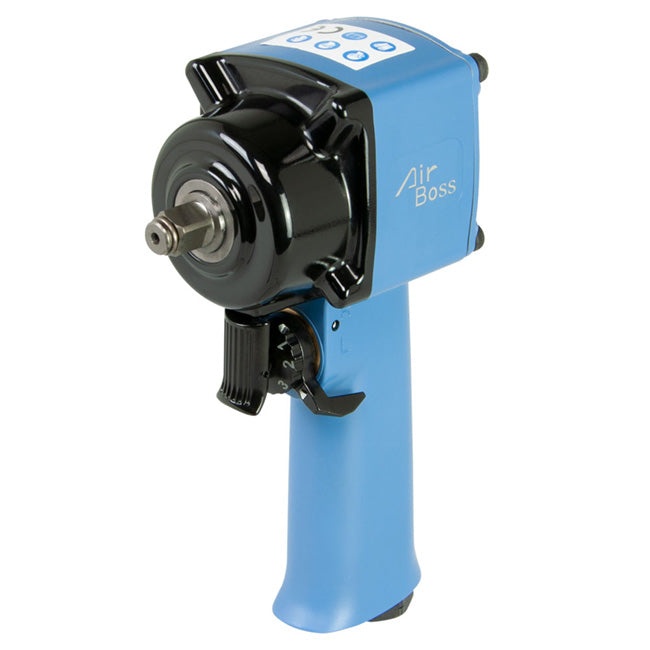
Ken-Tool 26400 Air Boss Pneumatic Tools
Description Ken-Tool 26400 Air Boss Pneumatic Tools Model: 80T The Ken-Tool 26400 Air Boss 80T is a compact and high-performance pneumatic tool designed for professional applications. Featuring an ergonomic design for user comfort and a high-quality build for extended durability, this tool provides precision and efficiency for demanding tasks. Its lightweight construction and powerful torque output make it an excellent choice for automotive and industrial use. Built for performance and longevity, the Ken-Tool Air Boss 80T delivers reliable power and control, making it a must-have for professionals seeking a compact yet powerful pneumatic tool. Warranty Information Item warranted for one (1) year on parts and labor. For one year, end-user pays freight to authorized Service Center, manufacturer pays return freight to end user. Warranty is void on products which show signs of misuse, Specifications Model: 80T Part Number: 26400 Drive: 3/8in. Torque Range: 25 - 225 ft-lb Max Torque: 428 ft-lb Overall Length: 3.74in. Net Weight: 2.62 lbs Air Consumption: 79.25 gal/min Free Speed: 9,000 RPM Documents Brochure
Brand: Ken-Tool
Category: Hardware > Tools > Impact Wrenches & Drivers > Impact Drivers